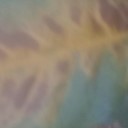
Label: Leaf_rust